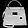
Label: Bag